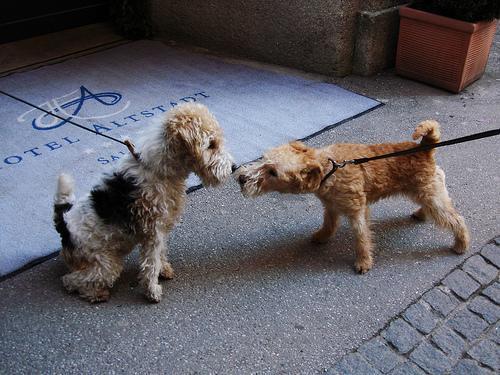
Lakeland_terrier